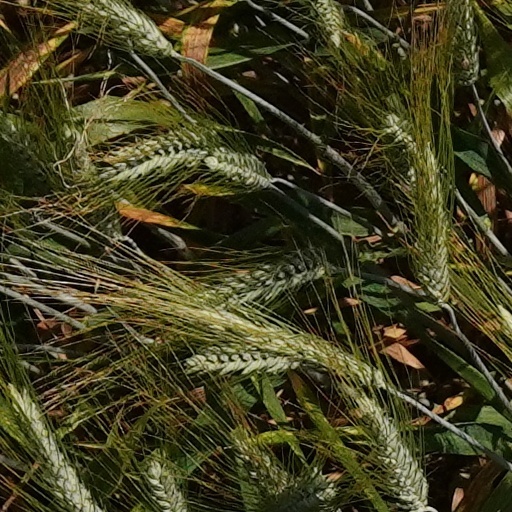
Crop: wheat